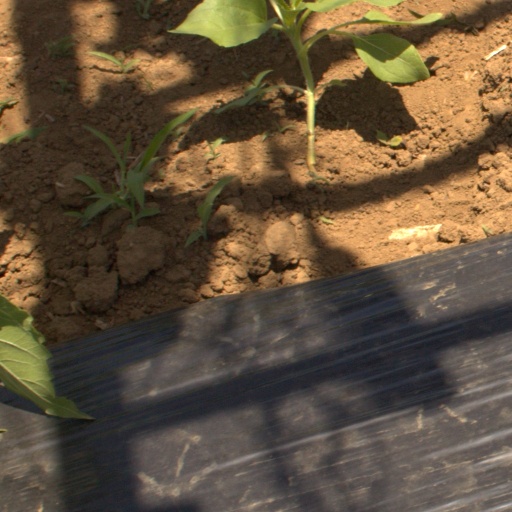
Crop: Jerusalem artichoke